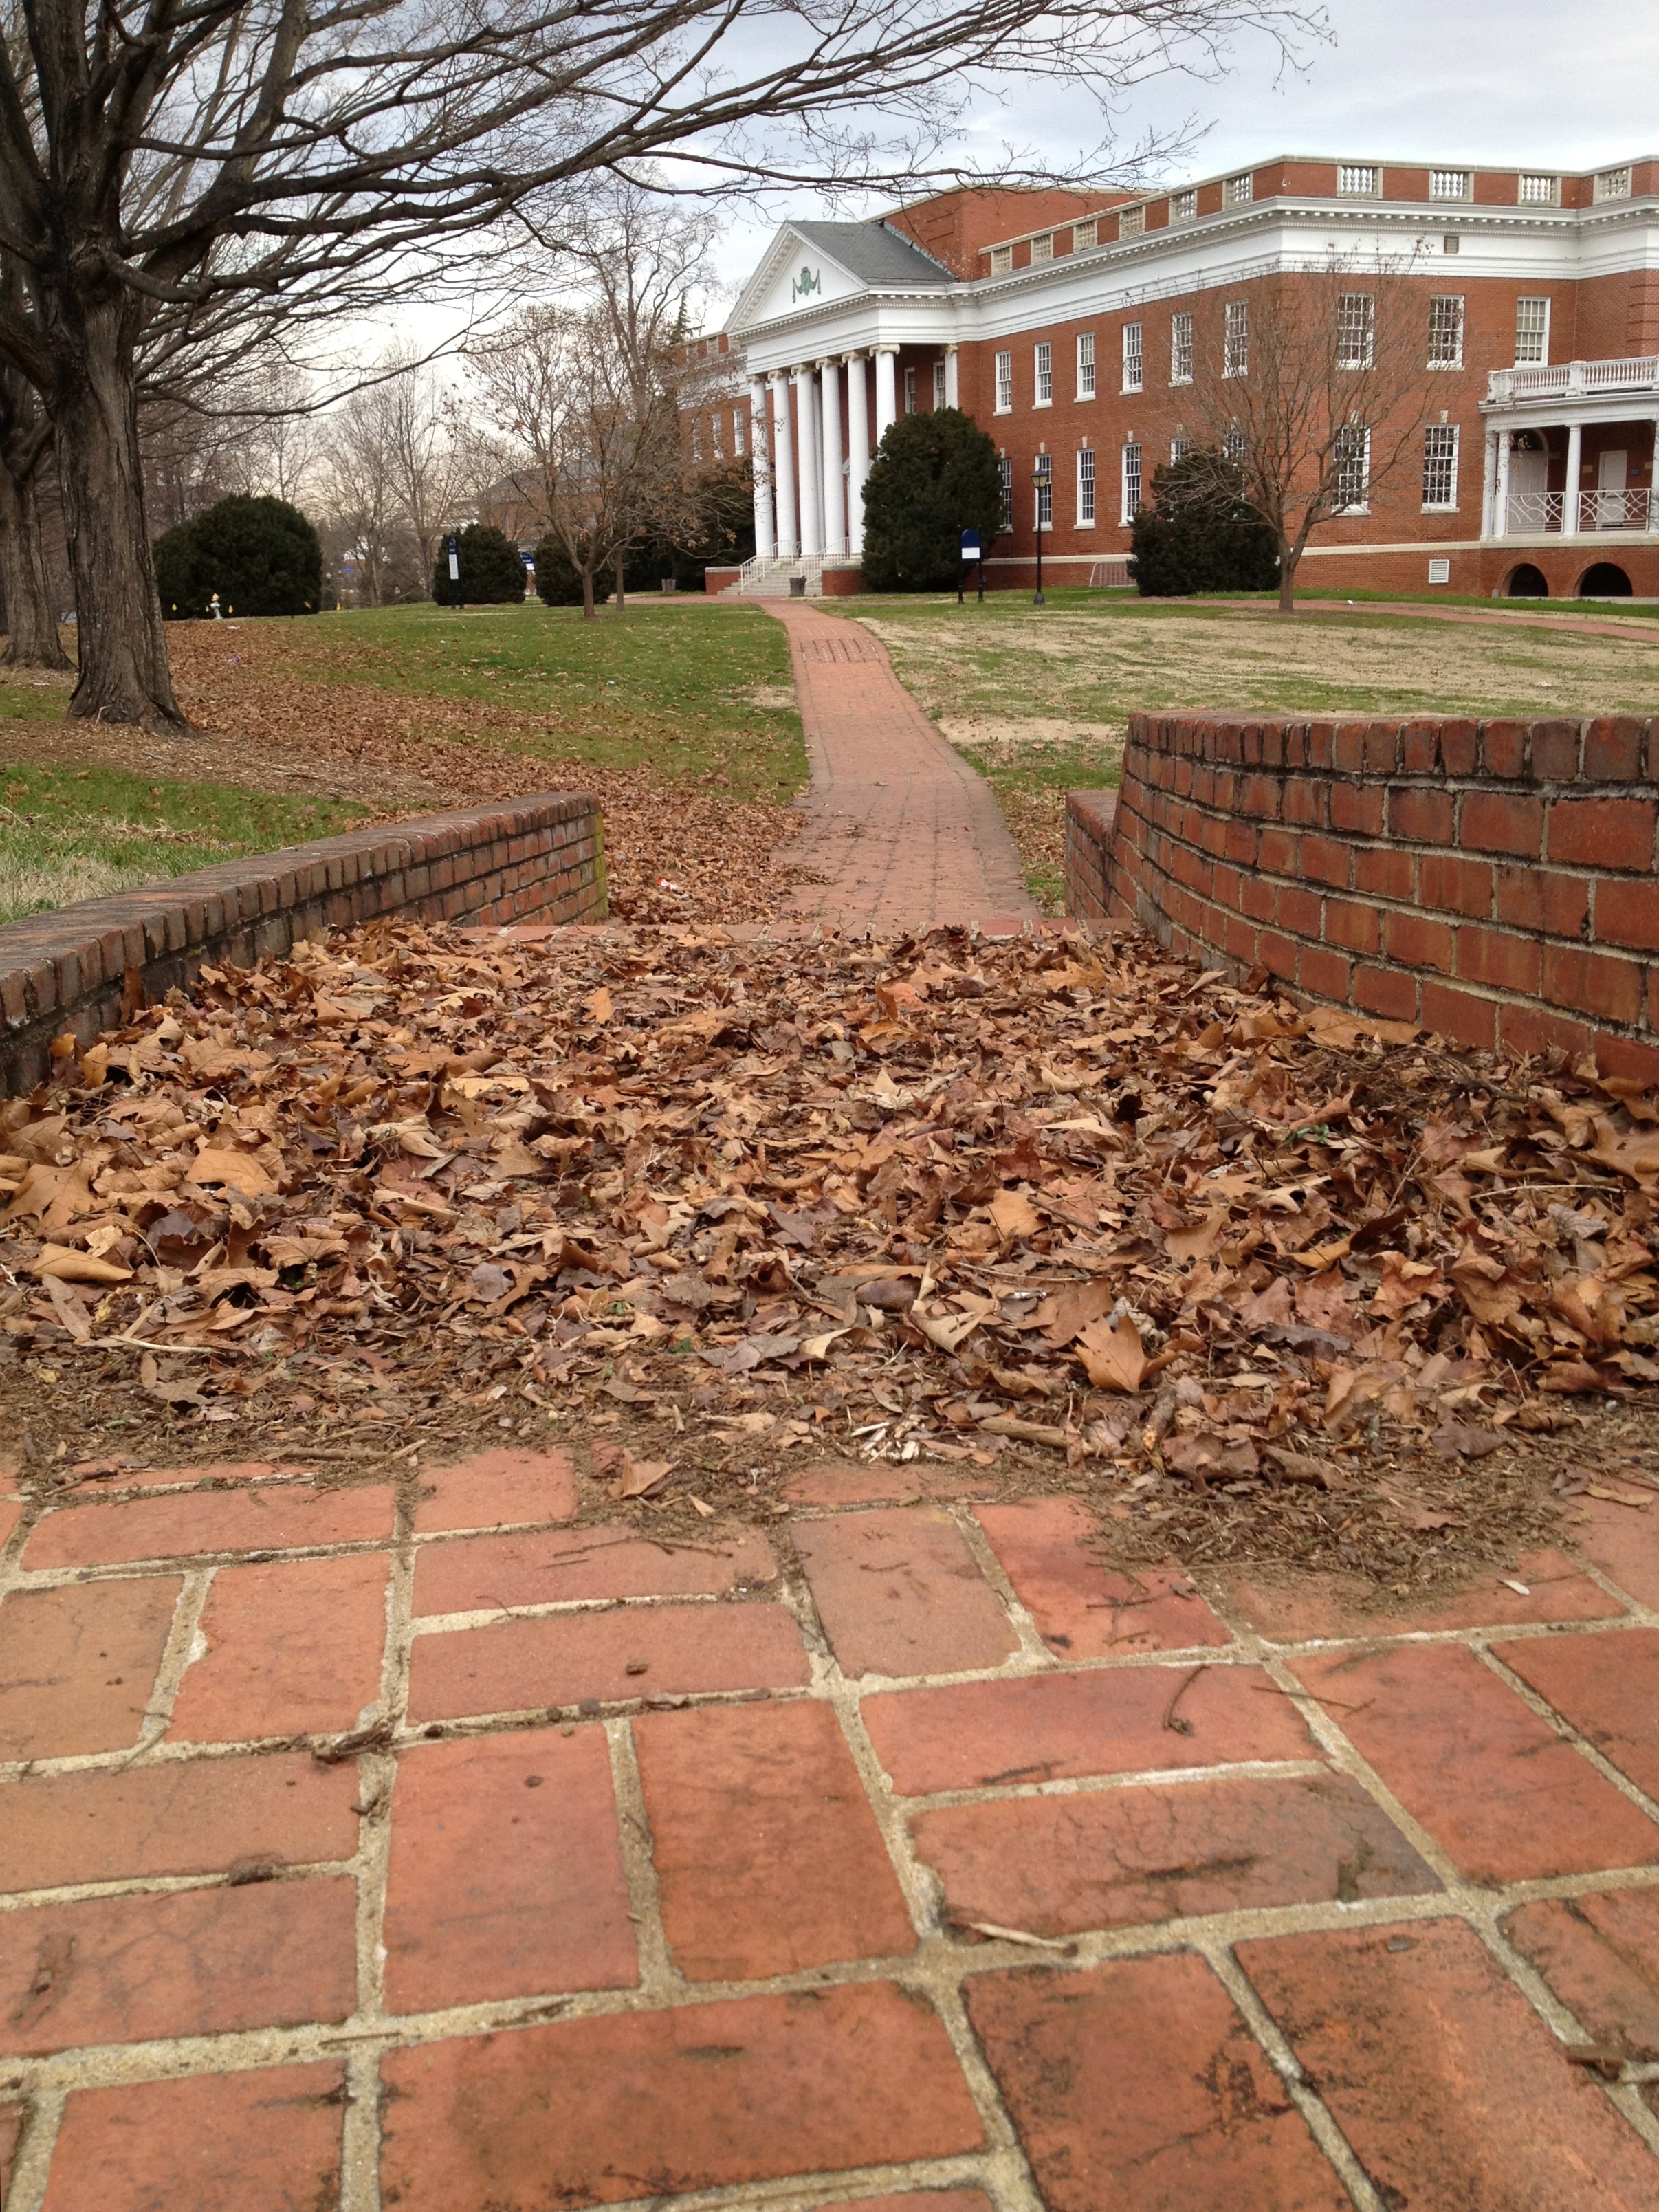
lawn, cobblestone, wall, walkway, backyard, soil, garden, brick, landscaping, brickwork, yard, flooring, road surface, outdoor structure